Karel Cudlín

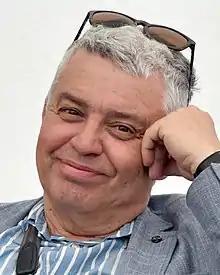
Karel Cudlín (2022)

Cudlín was born in Prague and started taking photographs in his teens. Borrowing his father's Exakta and supported by his uncle, a photography enthusiast, Cudlín soon started photographing the Romani people of Žižkov, the suburb where he lived. Cudlín attended a social work school that, combined with a short stint in a low-grade job, provided him with the proletarian credentials needed to join the Fotografia cooperative. The cooperative sent him to a ballroom in the Lucerna area where he overcame considerable technical difficulties in photographing young people at night. A third area that he explored was Communist Party rituals.